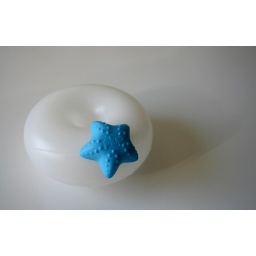
A new bottle for spring water called Plup, designed by Finnish designer Stefan Lindfors.